Collégien

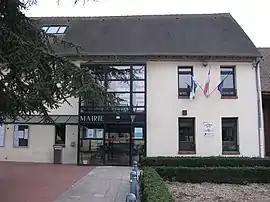
The town hall in Collégien

Collégien is a commune in the Seine-et-Marne department in the Île-de-France region in north-central France.